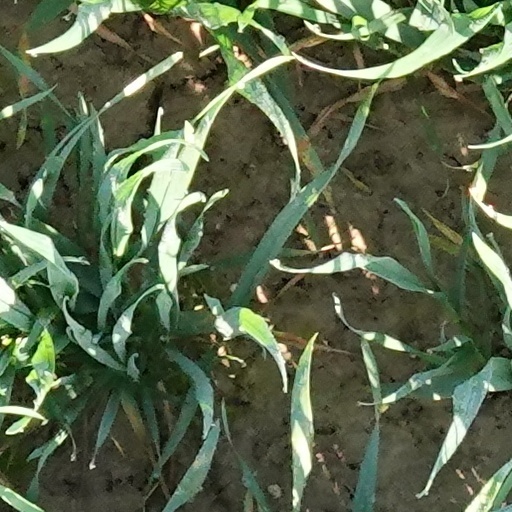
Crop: wheat